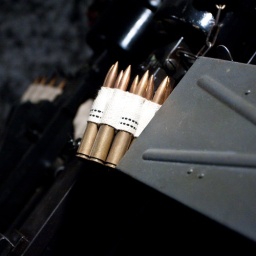
Ammo in a black box